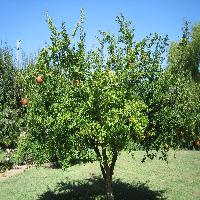
Weather: sun or clear